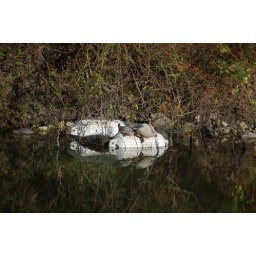
Nikon D50 wi 55-200 mm lens. These floats are put in the water so the turtles can sun themselves.